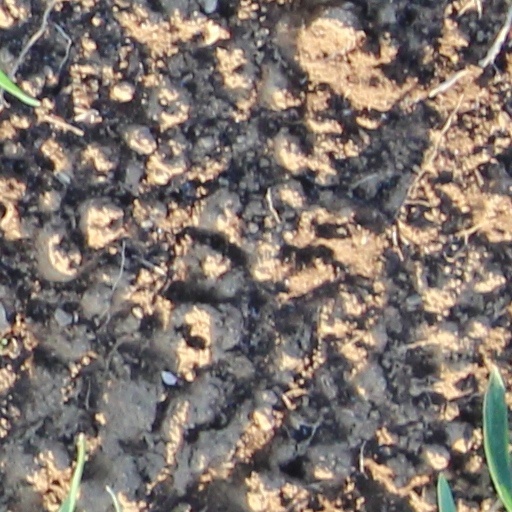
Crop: wheat